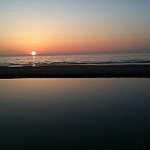
Label: sea